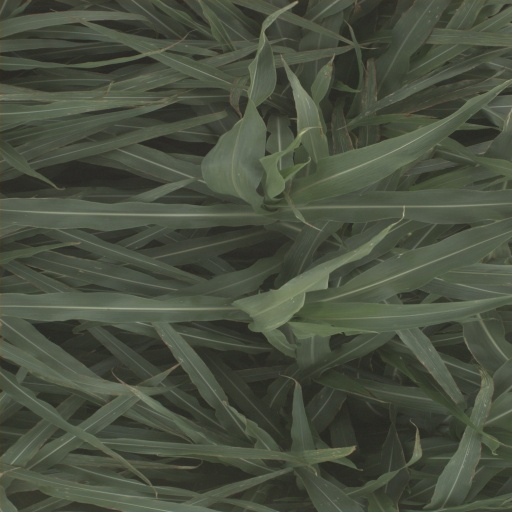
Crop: sorghum